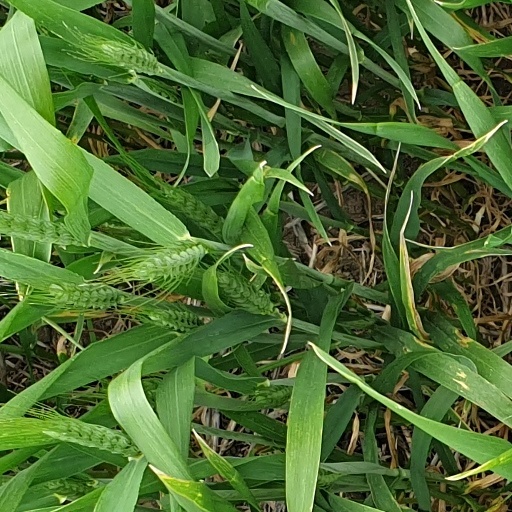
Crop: wheat